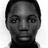
Emotion: neutral